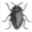
Label: beetle